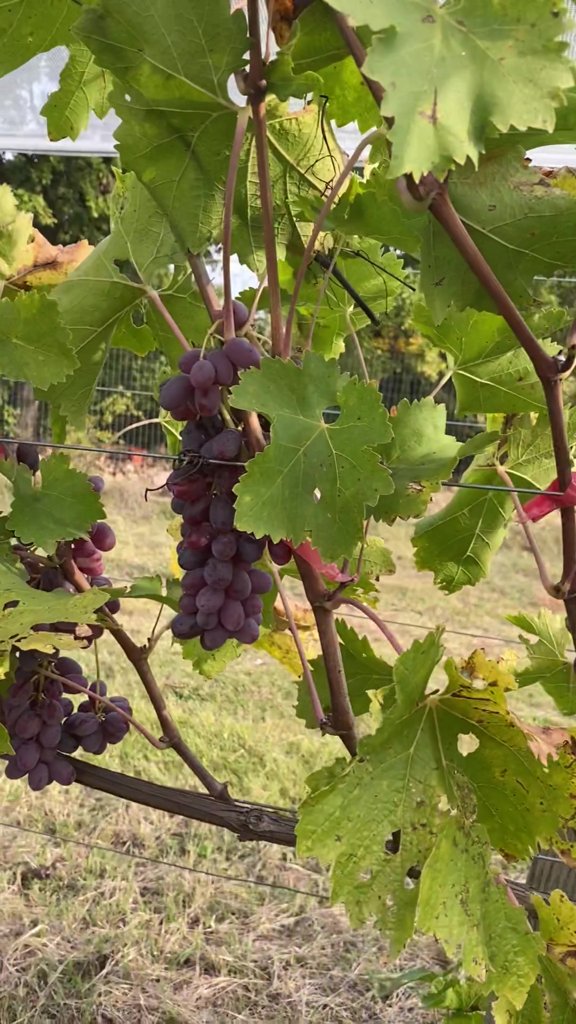
Berries visible: 68
Grape clusters: 3